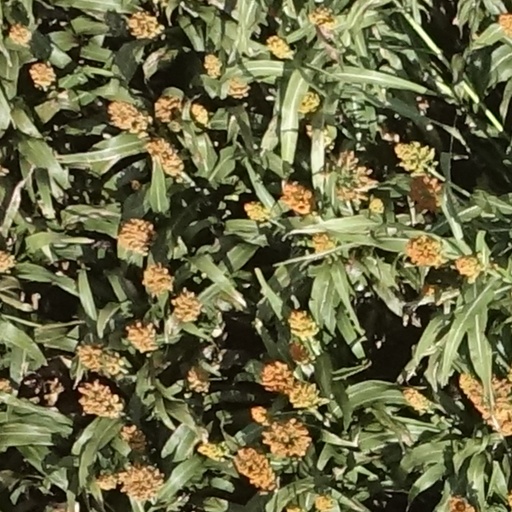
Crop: sorghum